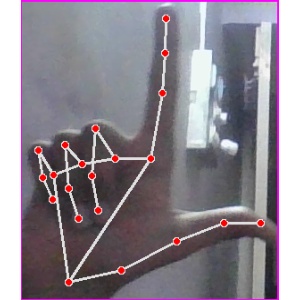
अक्षर: ल